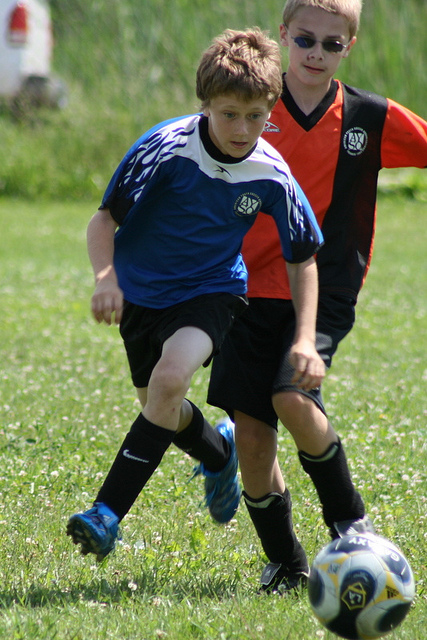
hai cậu bé đang tranh chấp bóng ở trên sân